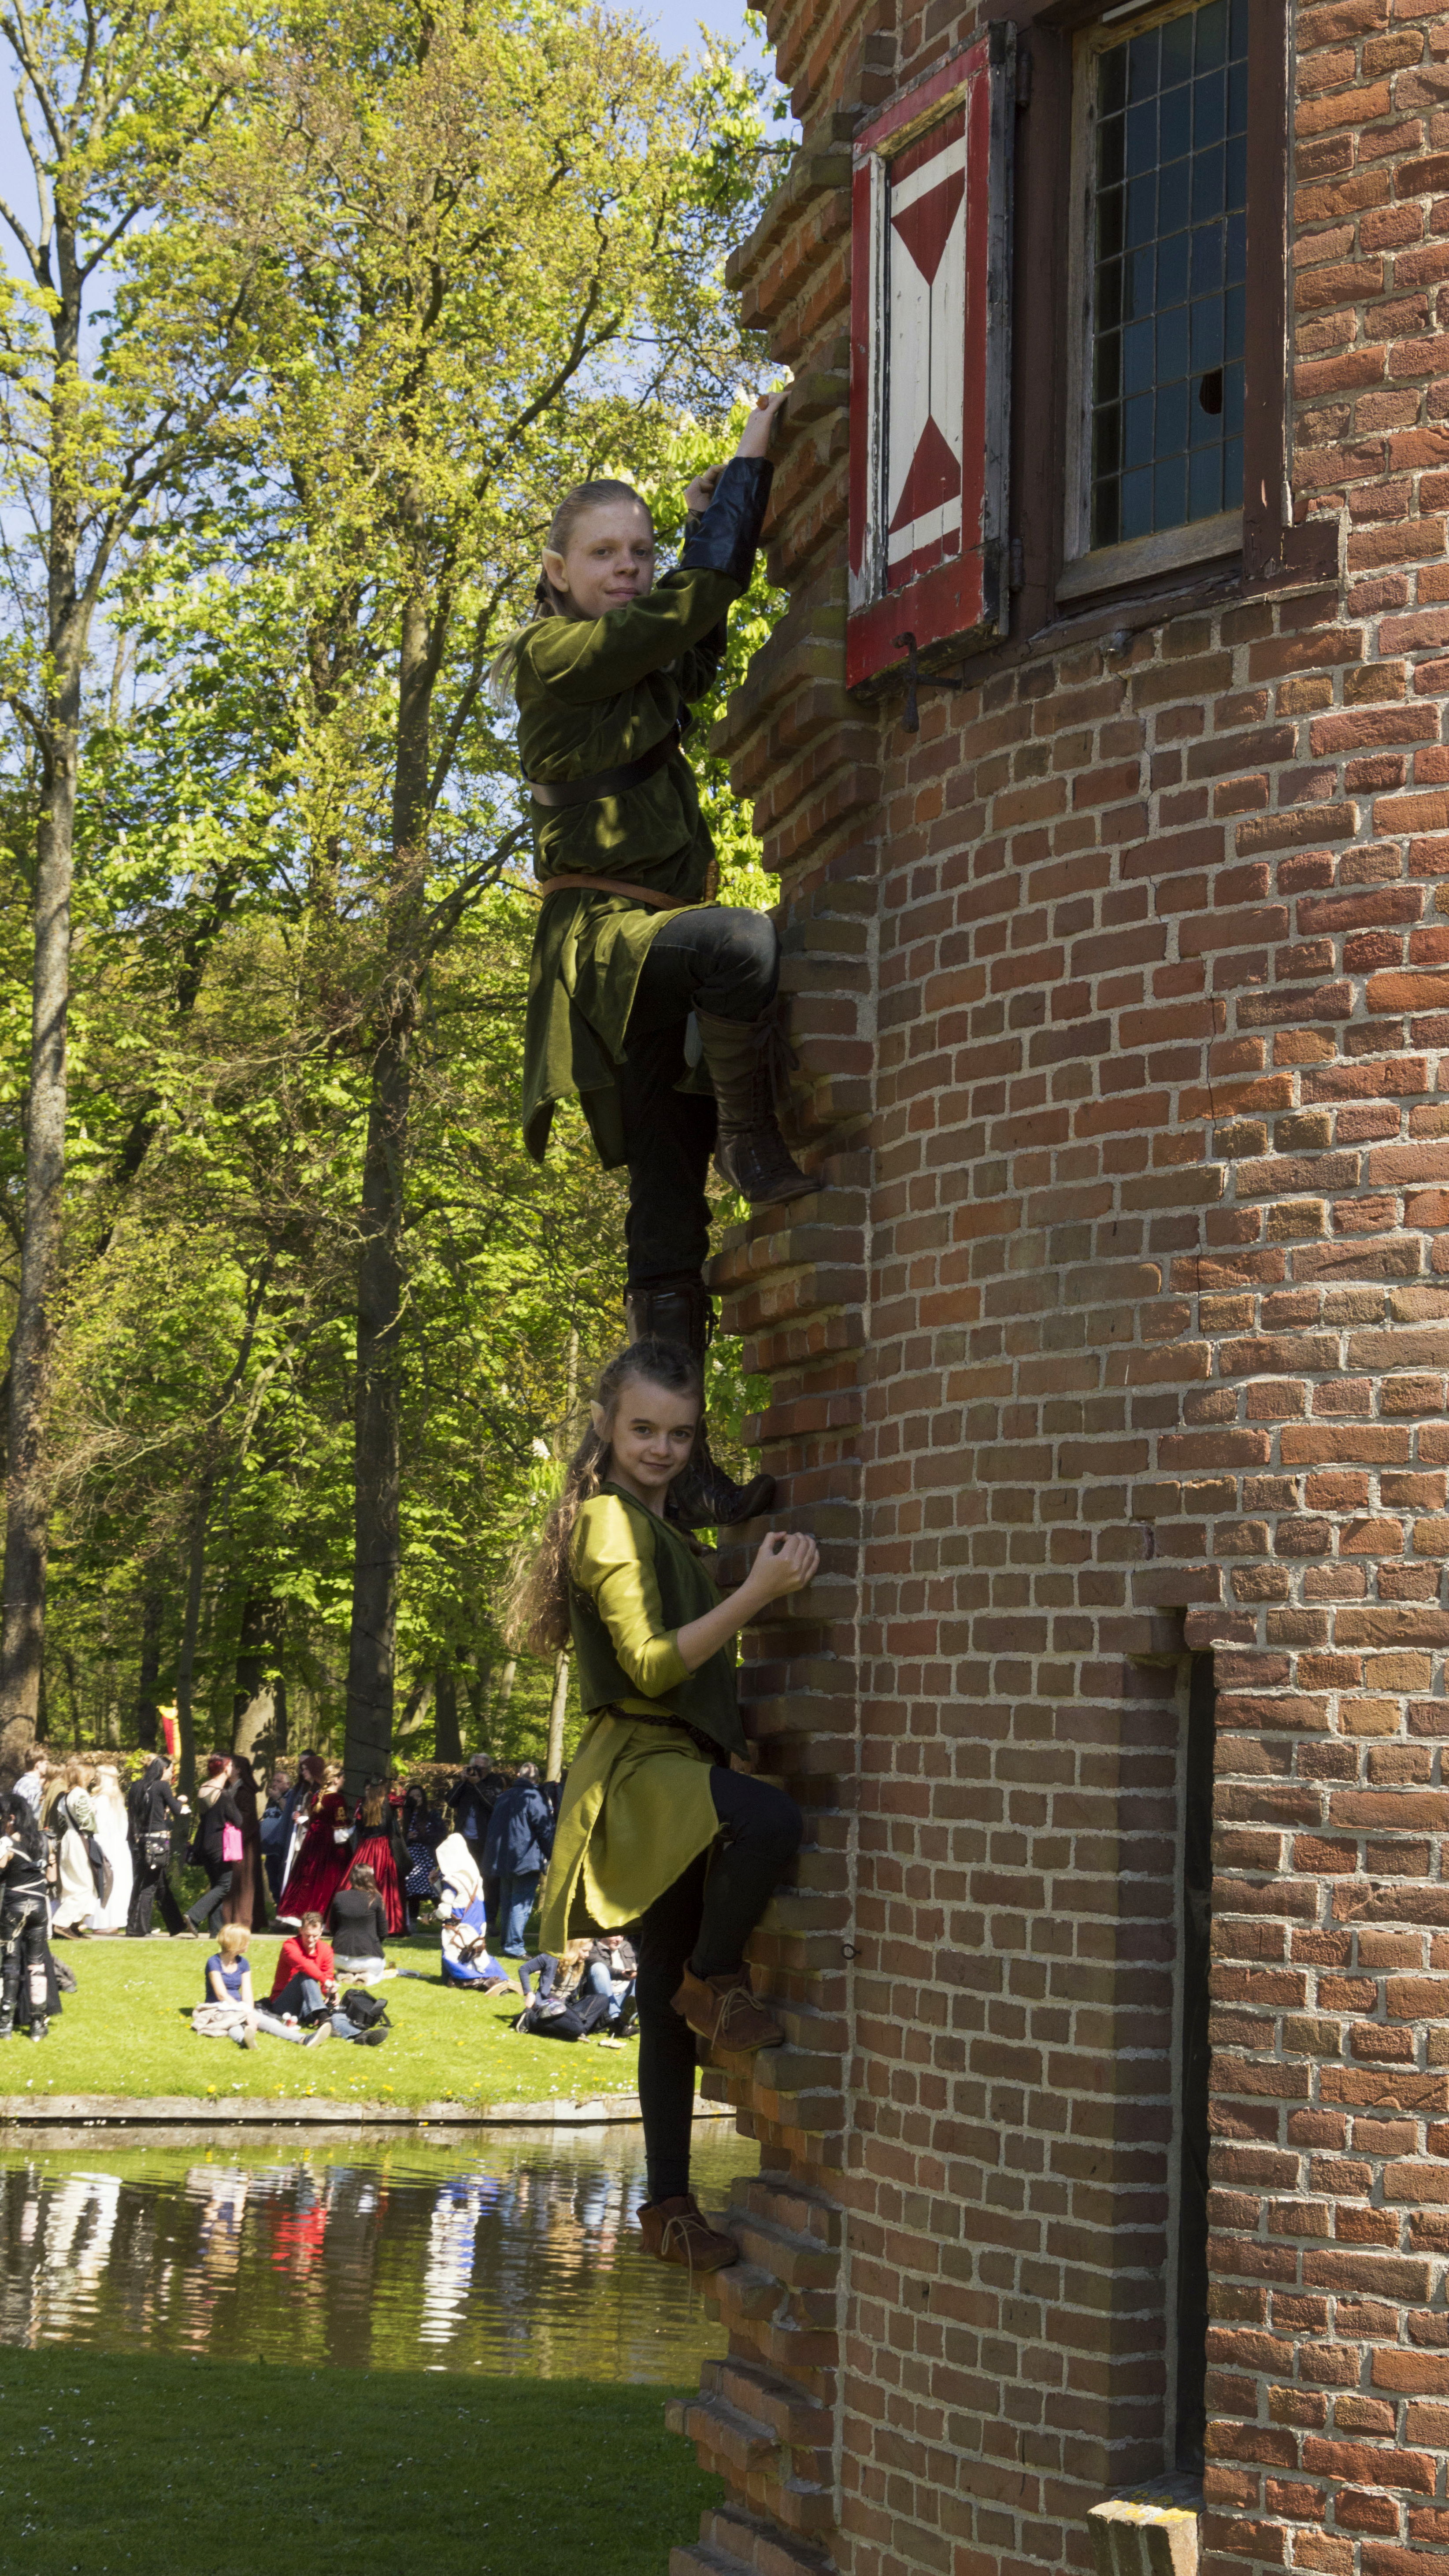
tree, outdoor, people, photography, van, wall, photo, autumn, nikon, cosplay, holland, festival, nederland, netherlands, de, fun, sports, dutch, outdoorphotography, picture, photograph, fotos, foto, fotografie, pd, event, costume, kasteel, paulvandevelde, pdvandevelde, padagudaloma, dordrecht, nederlandinfotos, eventphotography, evenementenfotografie, pvdvfotografie, pdvandeveldedordrecht, nederlandsefotografie, dutchphotogaraphy, totallydutch, fotografienederland, hollandsefotografie, fotografieholland, velde, haarzuilens, dehaar, elfia, eff, kasteeldehaar, elffantasyfair, elfiahaarzuilens, elfia2014, eff2014, elfjes